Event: Nepal Earthquake
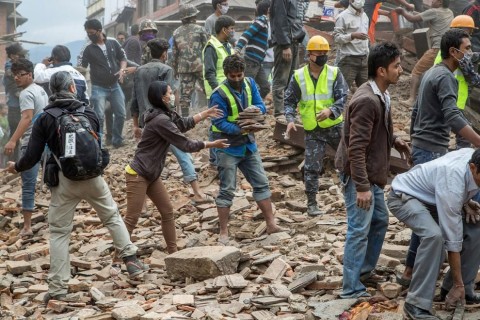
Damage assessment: damage